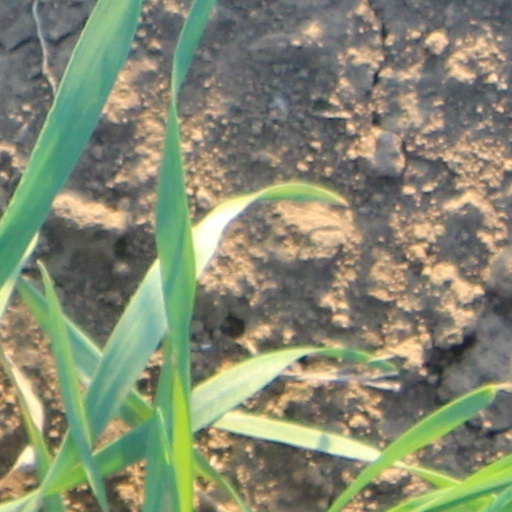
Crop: wheat